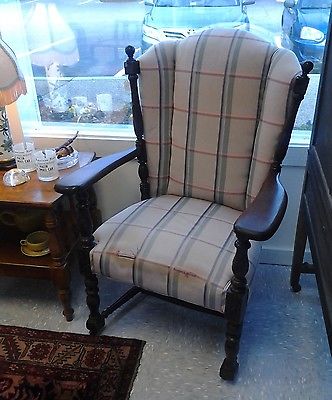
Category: chair